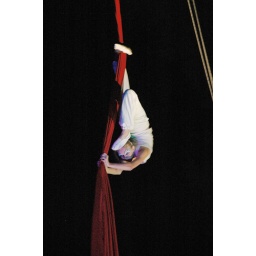
Icarus try-out tijdens Kleuren van de Nacht in Sonsbeek door Circus Poehaa